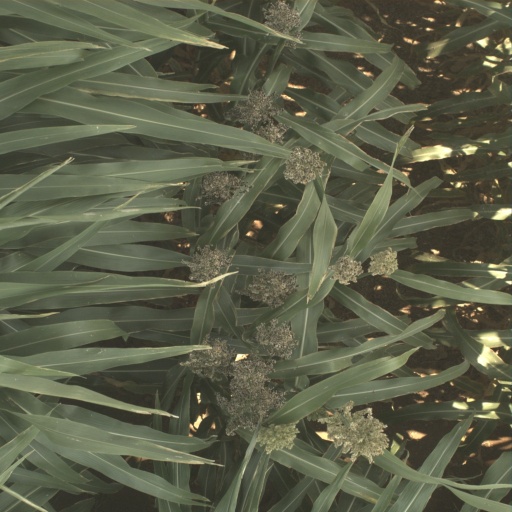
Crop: sorghum